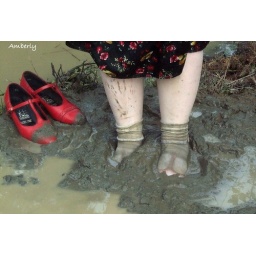
Dirty white ankle socks, somewhat stained by the red shoes. Random Selection. (DCP_5867)